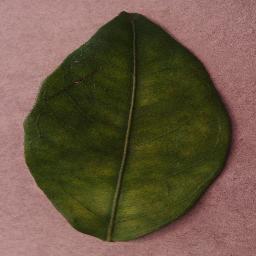
Label: Orange___Haunglongbing_(Citrus_greening)